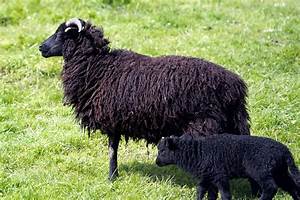
Label: pecora